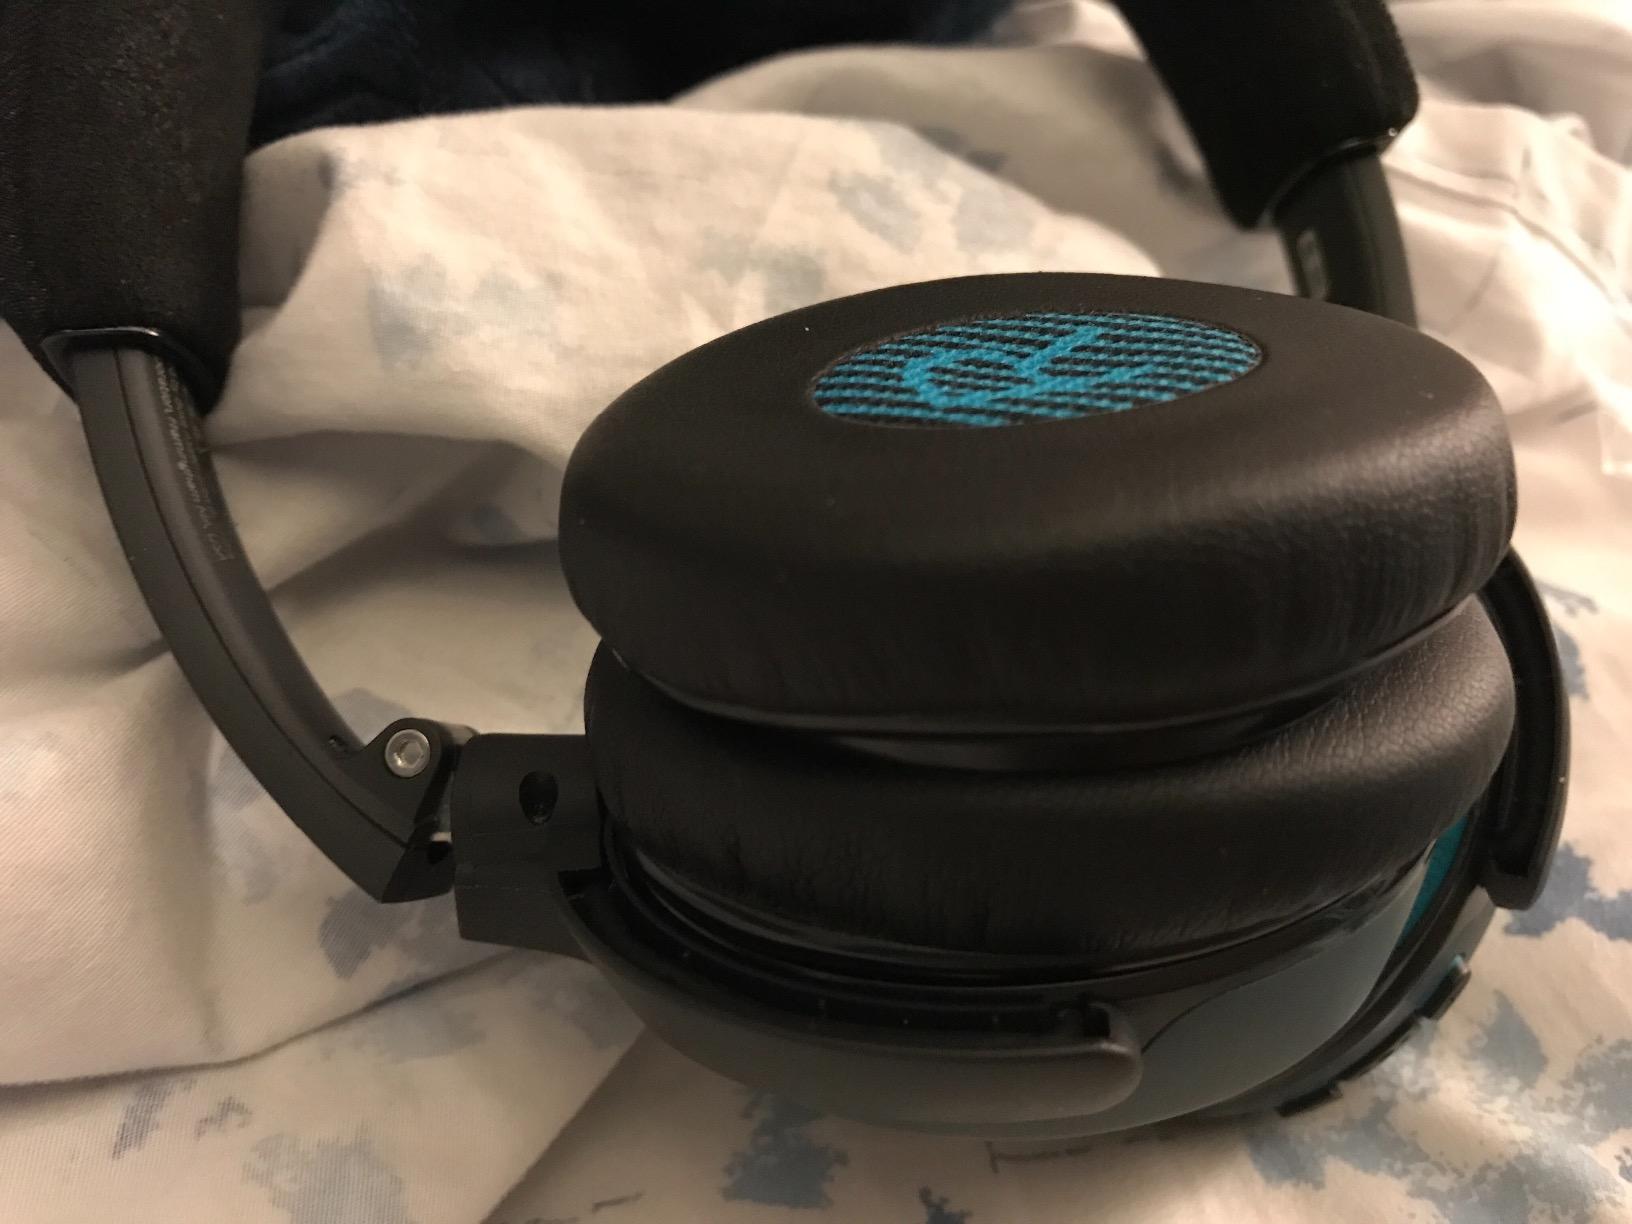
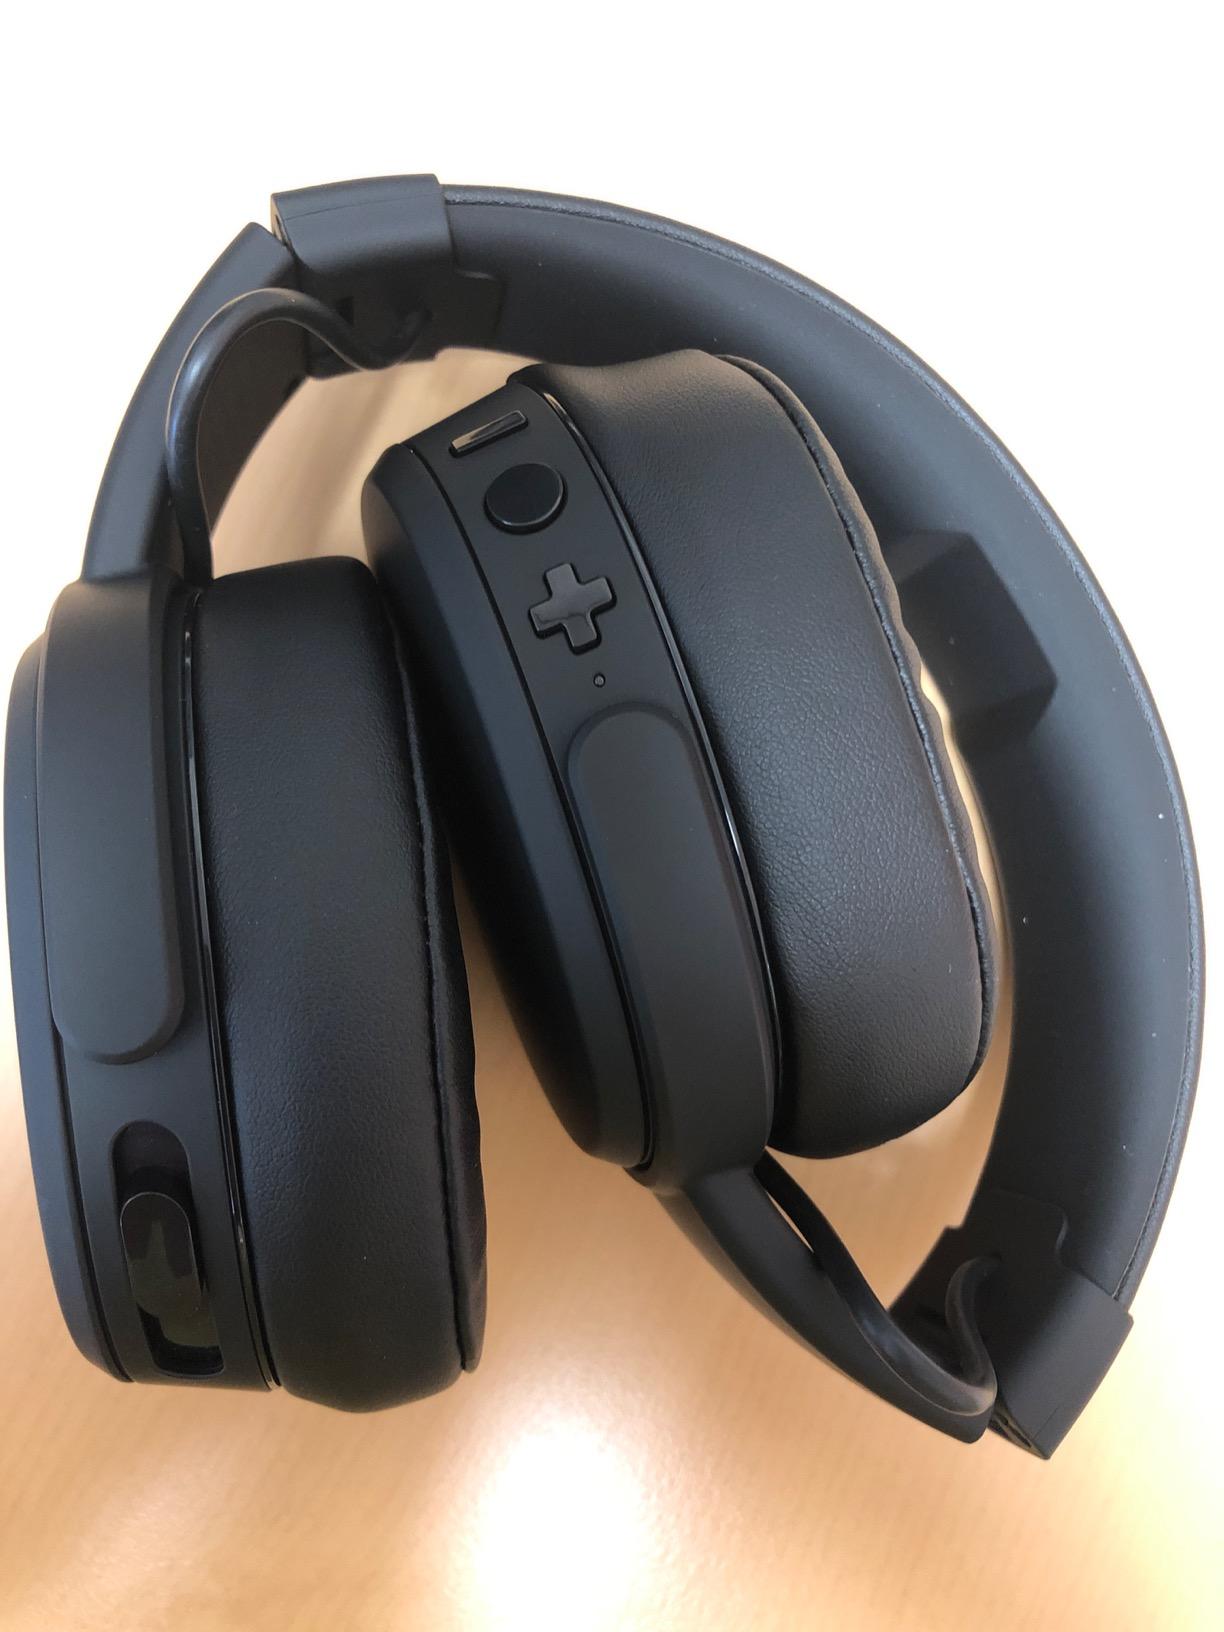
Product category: headphones
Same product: no